Tales of VS.

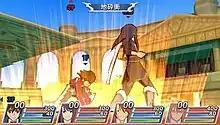
Shing battles Yuri in "Tales of VS."

The game features a number of different game modes. The main part of the game, the "Story Mode", is where the bulk of the gameplay occurs and where the game's overall plot unfolds. In game, it is referred to as the "Yggdrasill Mode", named after the "World Tree" that the game's story is centered around. This mode focuses entirely on two on two battles, where the player chooses a preset duo, some from the same game, like Lloyd Irving and Colette Brunel of "Tales of Symphonia", some being random pairings, such as Farah Oersted of "Tales of Eternia" pairing with Yuri Lowell of "Tales of Vesperia". In the game, the player directs the characters around a World Map with preset paths and destinations, not allowing for exploration beyond the straight line. Different events occur when the character stops on different icon amongst the paths; typically leading to either story sequences, required battles, or optional side-quests. Finishing the game with certain character sets, or playing through the course of the game and making certain choices, unlocks further sets of characters to play through the game.